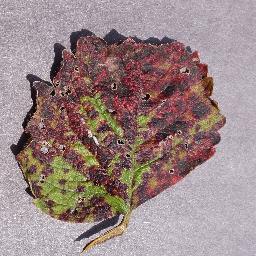
Label: Strawberry___Leaf_scorch